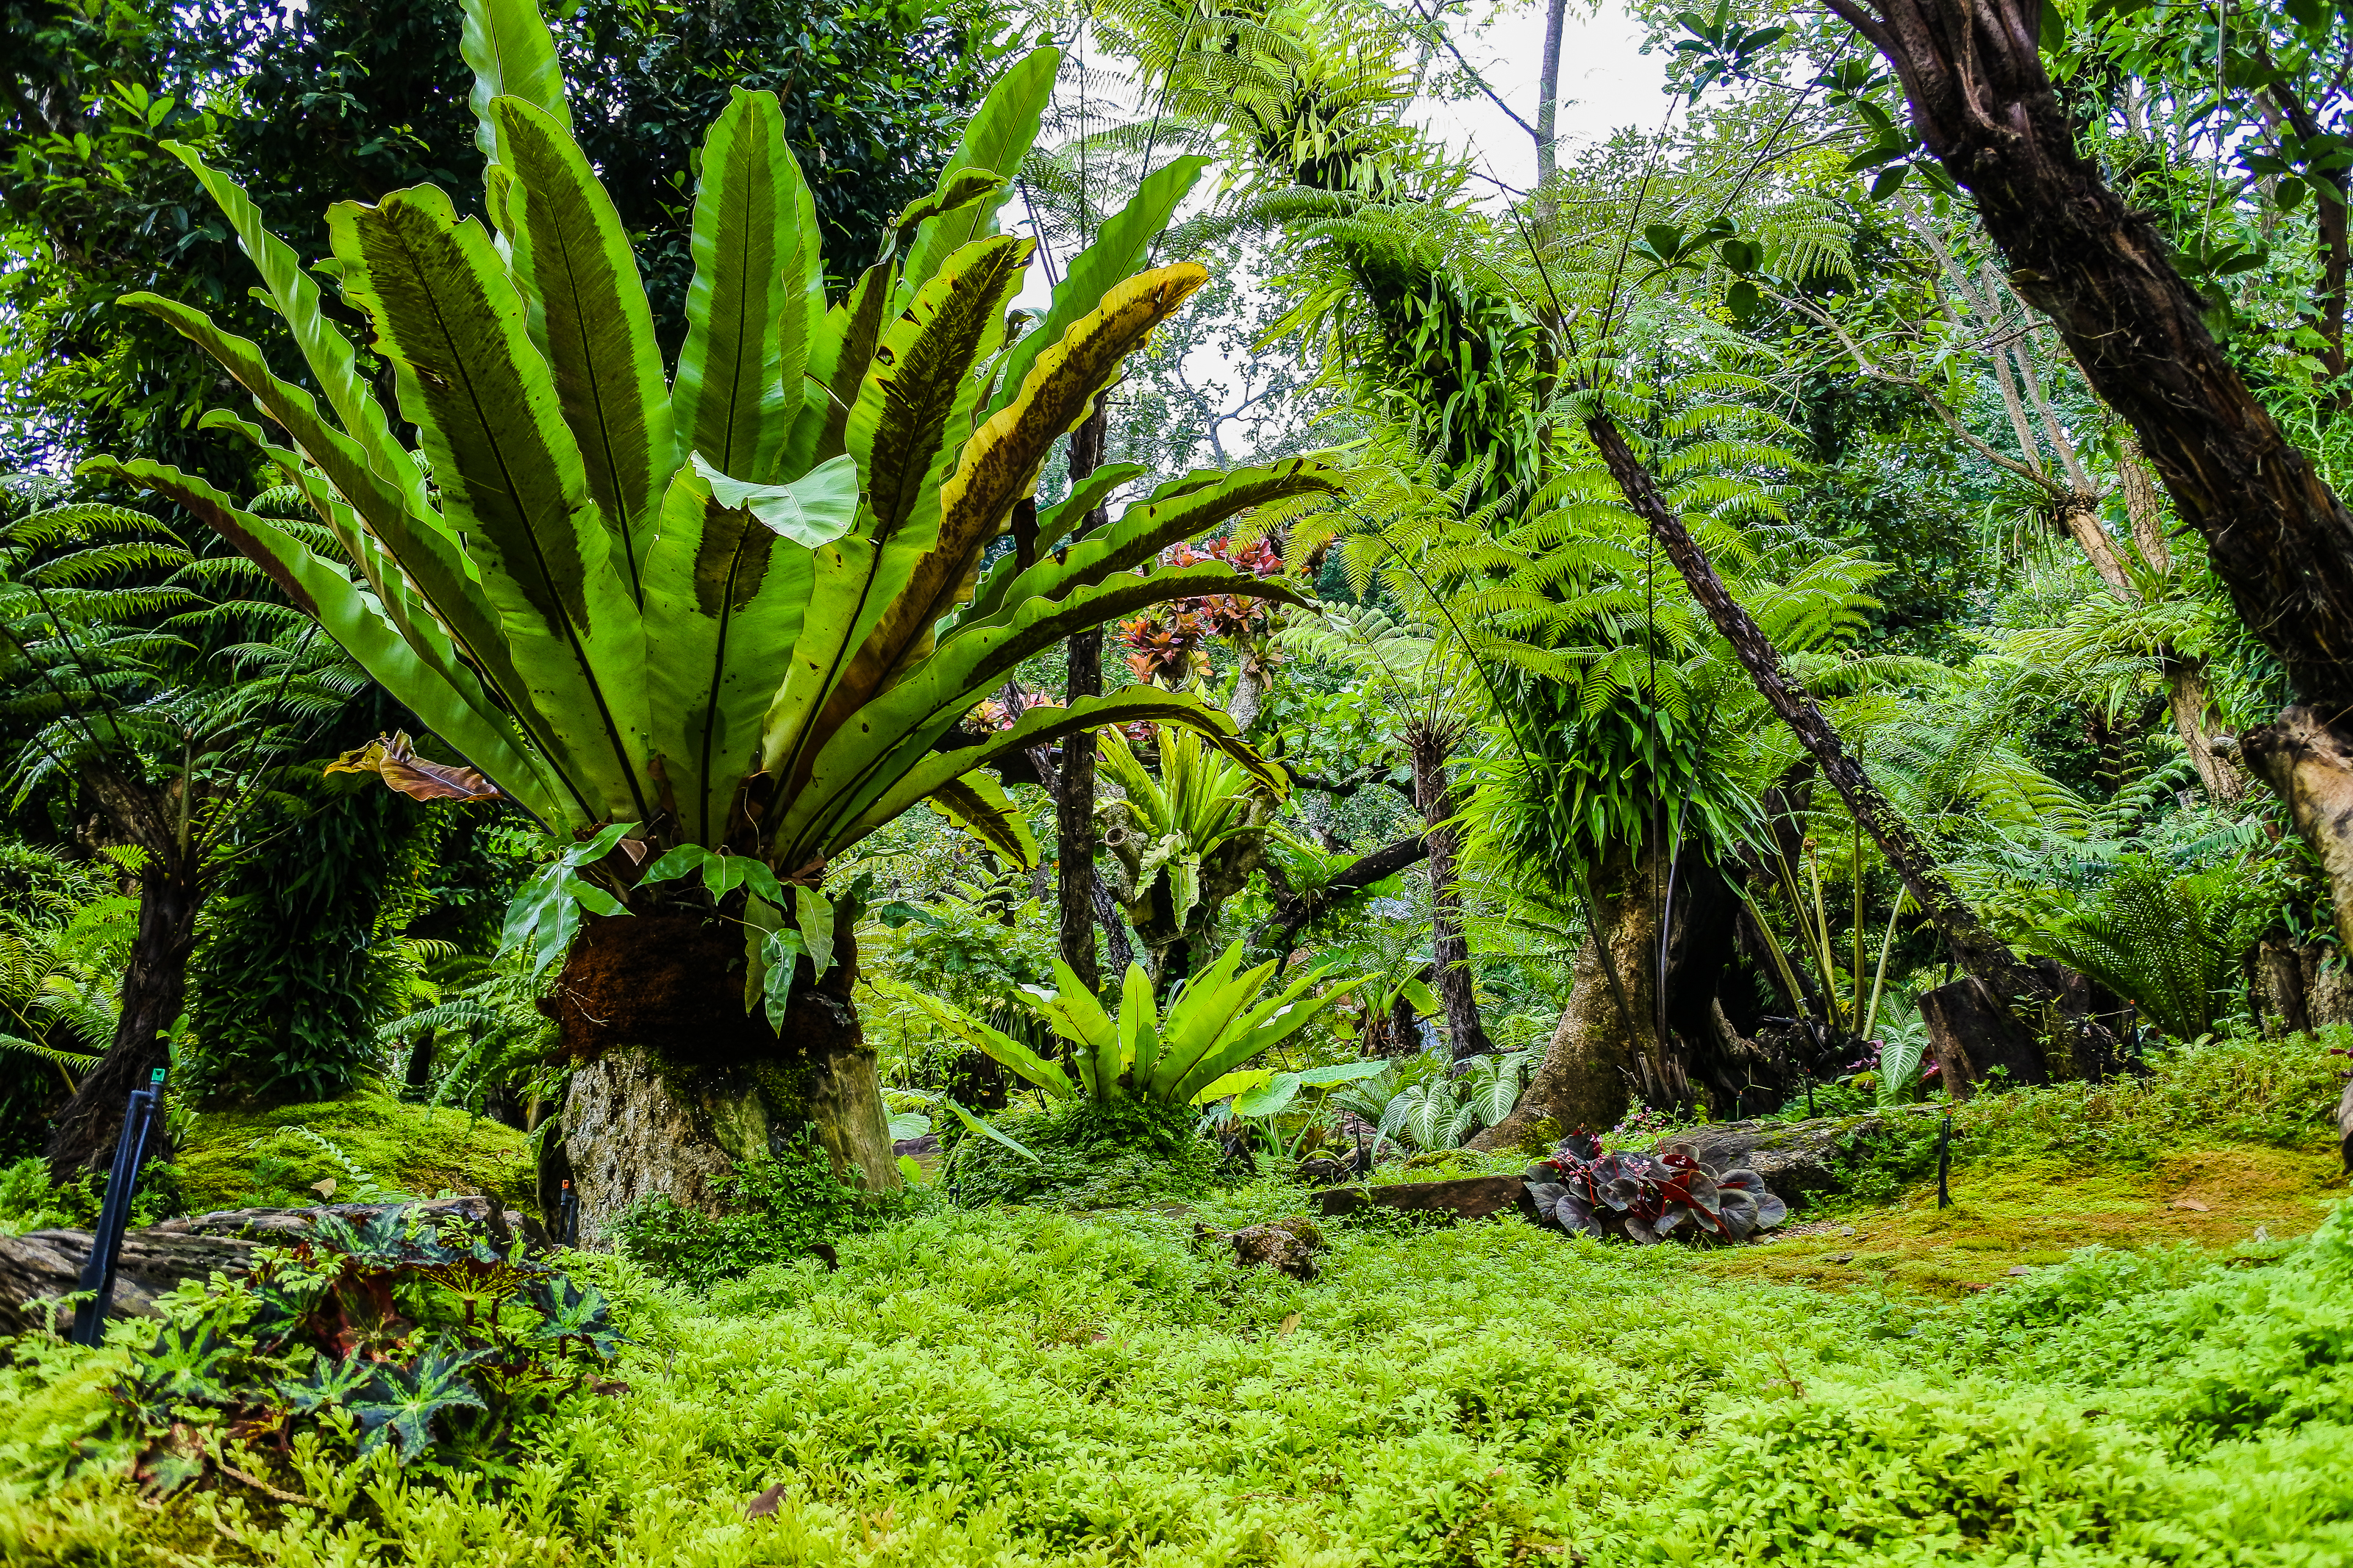
beautiful, beauty, bloom, blooming, blossom, botanical, botany, bouquet, close, closeup, color, colorful, cool, countryside, flora, floral, flower, freshness, garden, gardening, grass, green, ground, holidays, home, house, landscape, landscaped, landscaping, lawn, lush, manicured, natural, nature, outdoor, park, path, paved, pavement, perennial, petal, plant, pretty, red, seasonal, stone, summer, walkway, white, yard, vegetation, terrestrial plant, tree, natural environment, forest, jungle, tropical and subtropical coniferous forests, nature reserve, natural landscape, biome, plant community, valdivian temperate rain forest, rainforest, old growth forest, leaf, woody plant, arecales, elaeis, palm tree, botanical garden, tropics, cycad, temperate broadleaf and mixed forest, vascular plant, woodland, fern, plantation